Max Keil Building (712 N. Market Street)

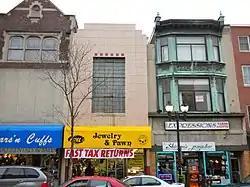
Max Keil Building, January 2010

Max Keil Building is a historic commercial building located at Wilmington, New Castle County, Delaware. It was built about 1850, and modified in the Art Moderne / Art Deco style in 1938. It is a three-story, single-bay commercial building with a rectangular plan built of wall bearing brick construction. The front facade features a large curved glass display window on the first floor and an austere, peach-colored terra-cotta wall with a large rectangular window of structural glass block at the second and third floors.